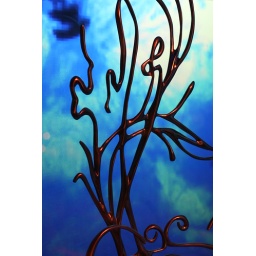
Seen in a shop in SoHo (the blue behind comes from a huge screen showing sort of aquatic abstract moving creatures)